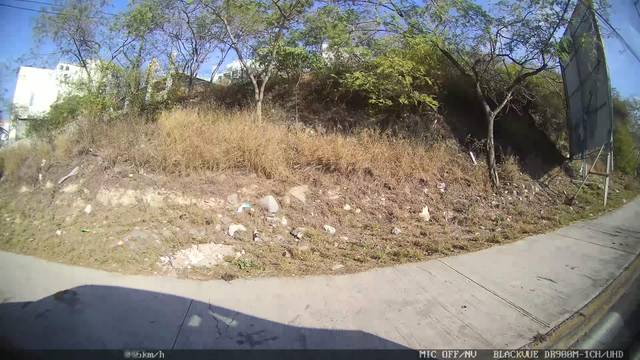
Region: Mexico
Coordinates: 25.675, -100.369